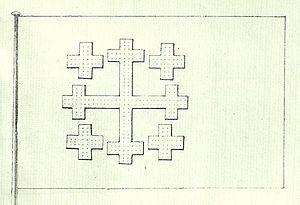
Le drapeau de la Russie est le drapeau national et le pavillon marchand de la Fédération de Russie. Le drapeau actuel russe remonte au règne du tsar Pierre le Grand.